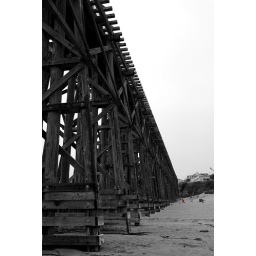
red under the bridge